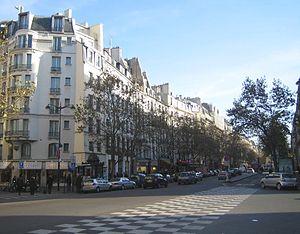
Le Congrès général arabe, est un congrès convoqué par des sociétés secrètes arabes constituées sous l'Empire ottoman. Ce premier congrès arabe se tint à Paris en 1913 dans l'immeuble de la Société de géographie situé boulevard Saint-Germain. Les sociétés membres de ce congrès sont la Ligue de la patrie arabe, Al Ahd, Al Fatat et le parti de la décentralisation.